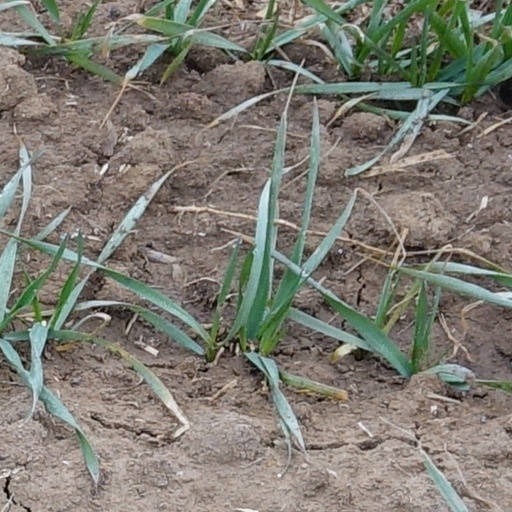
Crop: wheat